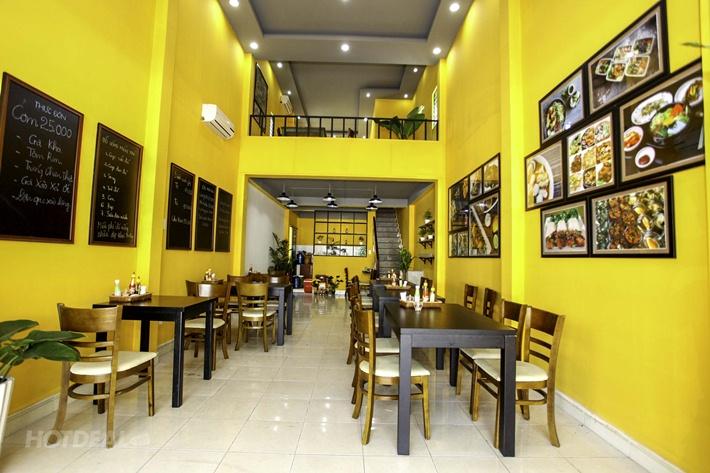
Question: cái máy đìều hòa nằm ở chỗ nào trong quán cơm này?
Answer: cái máy điều hòa nằm trên tường bên trái ngang với lan can gác xép